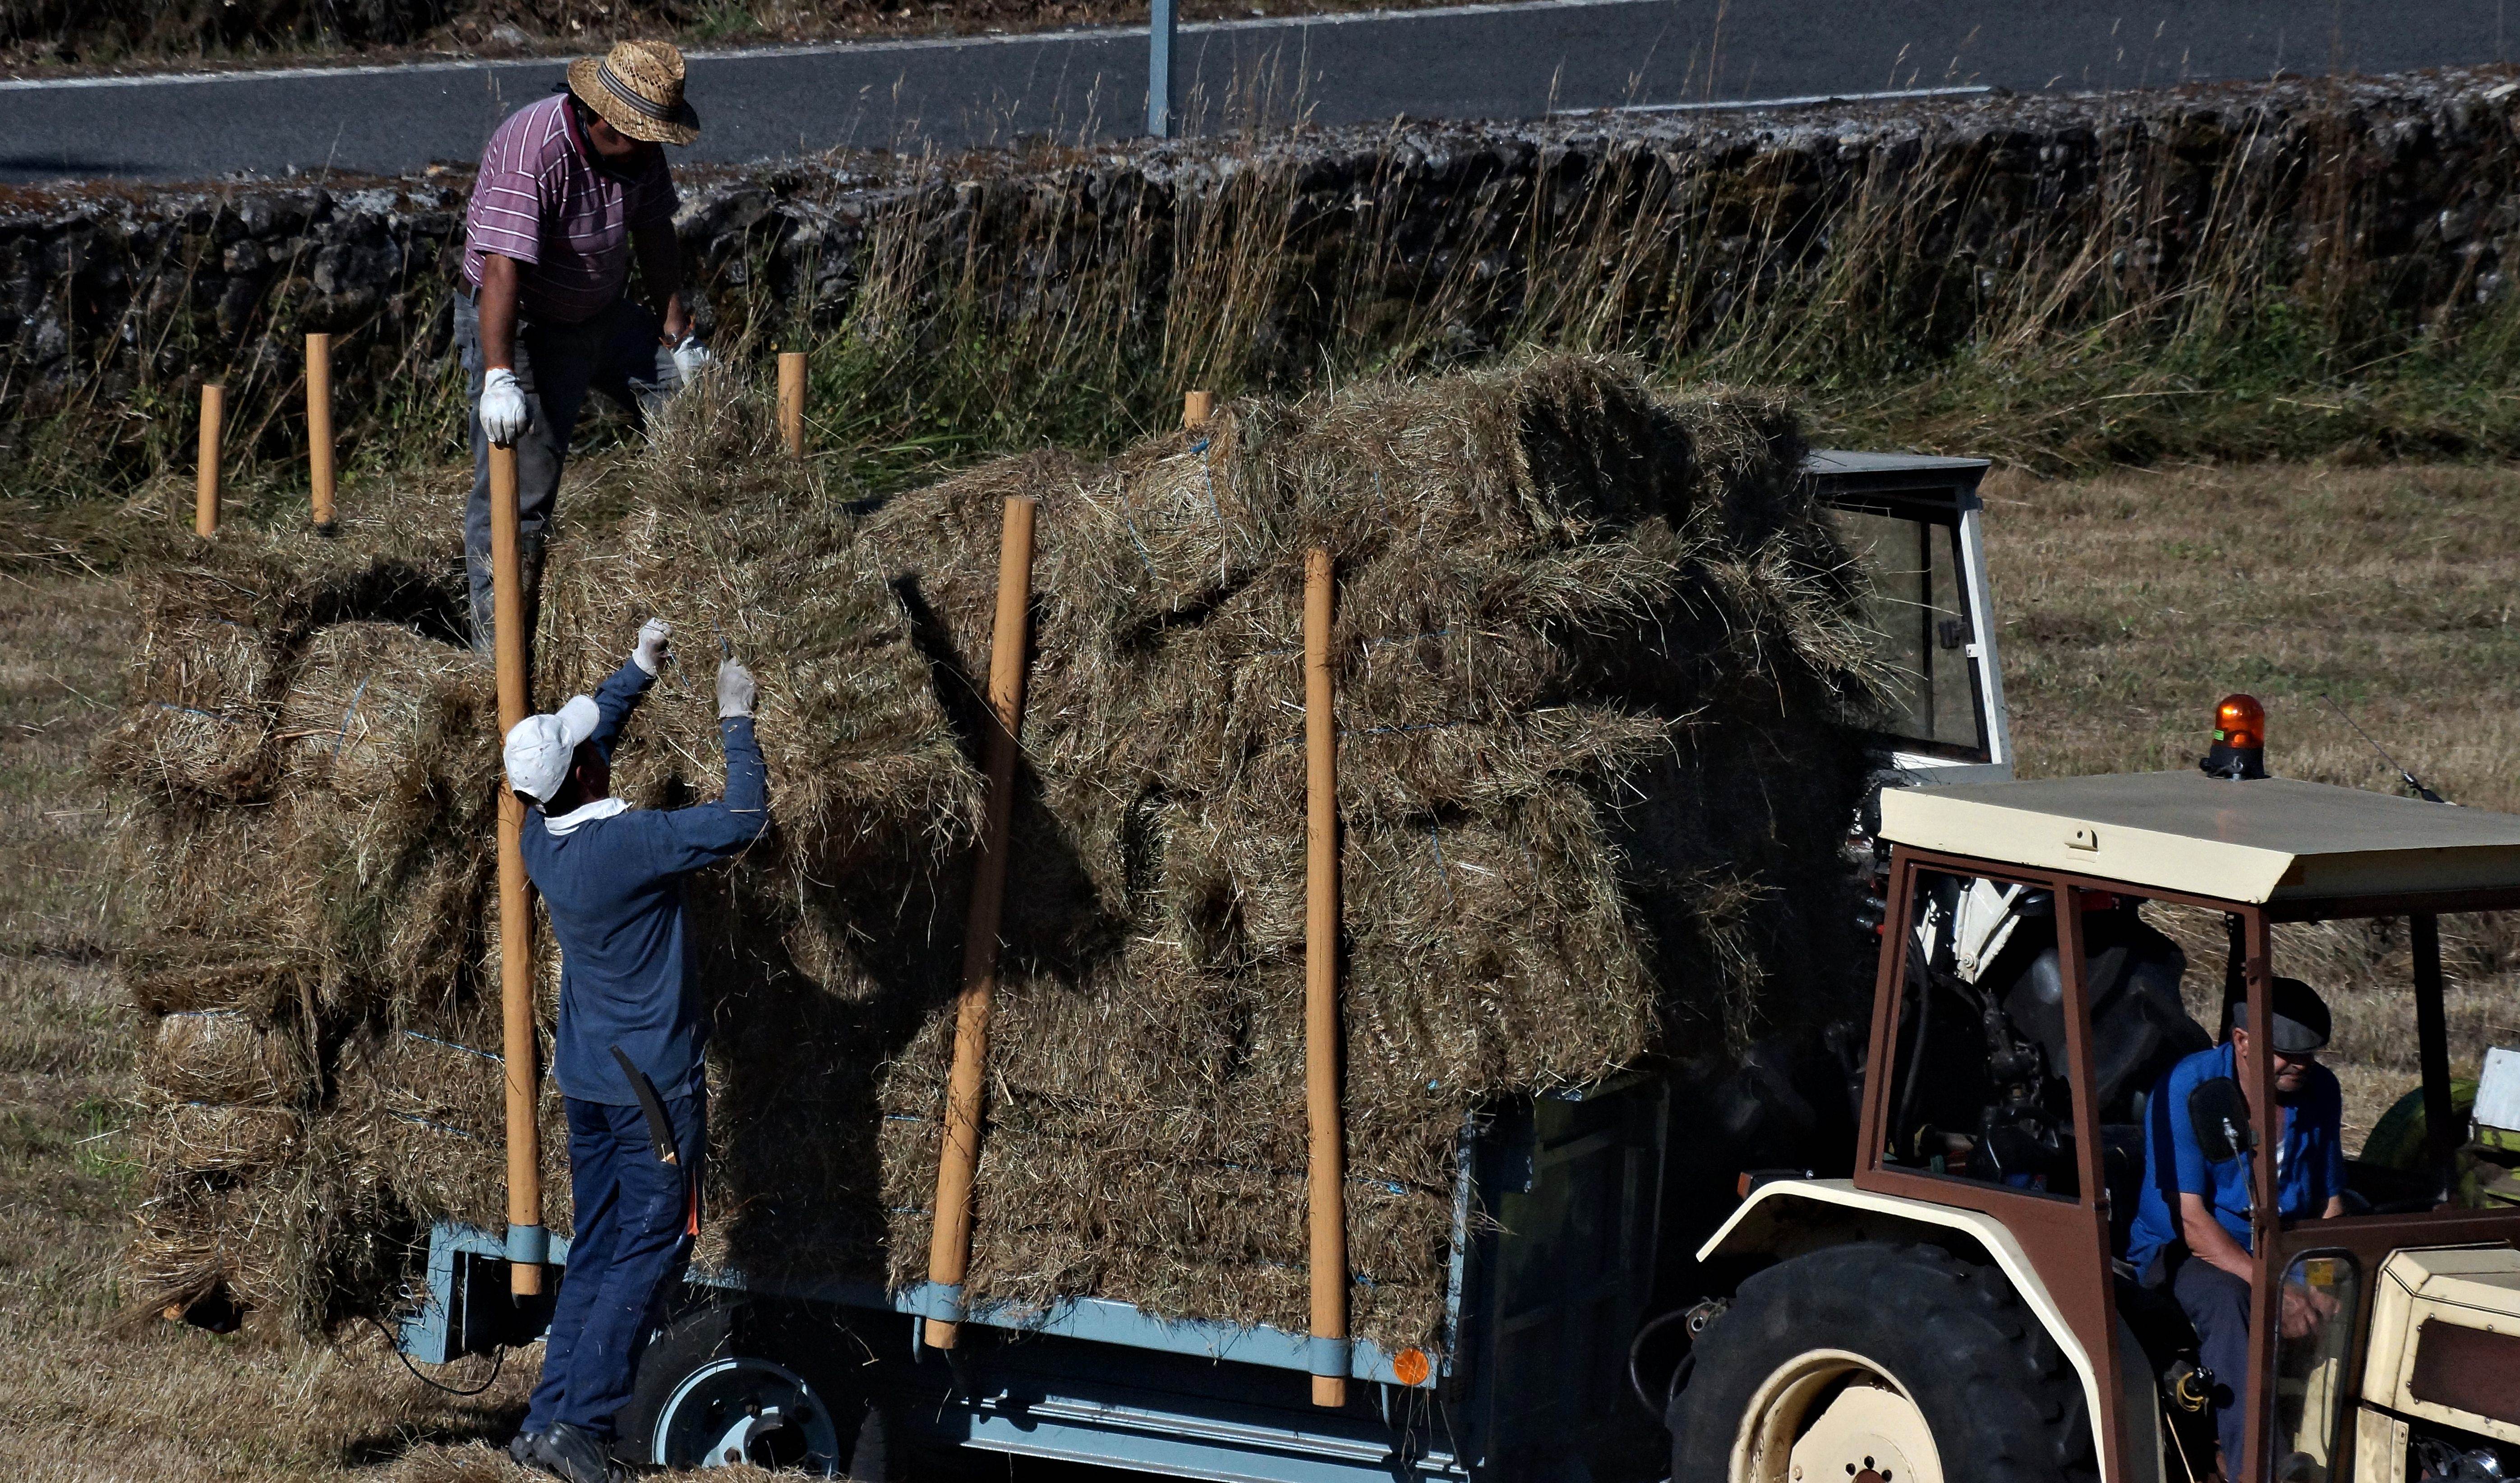
landscape, photo, transport, vehicle, spain, espaa, galicia, pontevedra, paisajes, a77, g, ggl1, gaby1, xovesphoto, sonya77, sigma50500mm, 50500, gabrielcorua, xelodegalicia, sonya77v, rstico